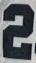
Number: 2